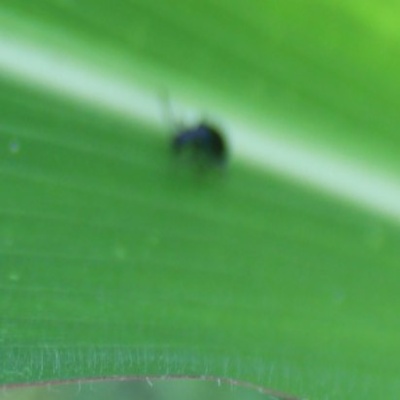
Crop: Maize
Condition: leaf beetle